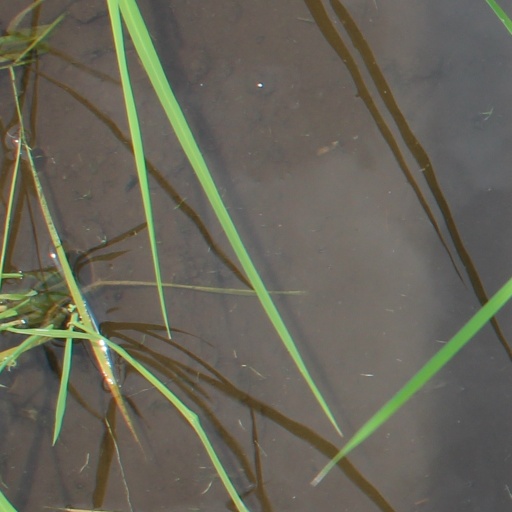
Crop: rice